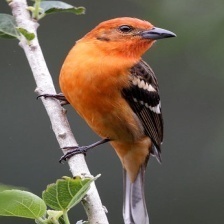
Species: FLAME TANAGER
Scientific name: PIRANGA BIDENTATA